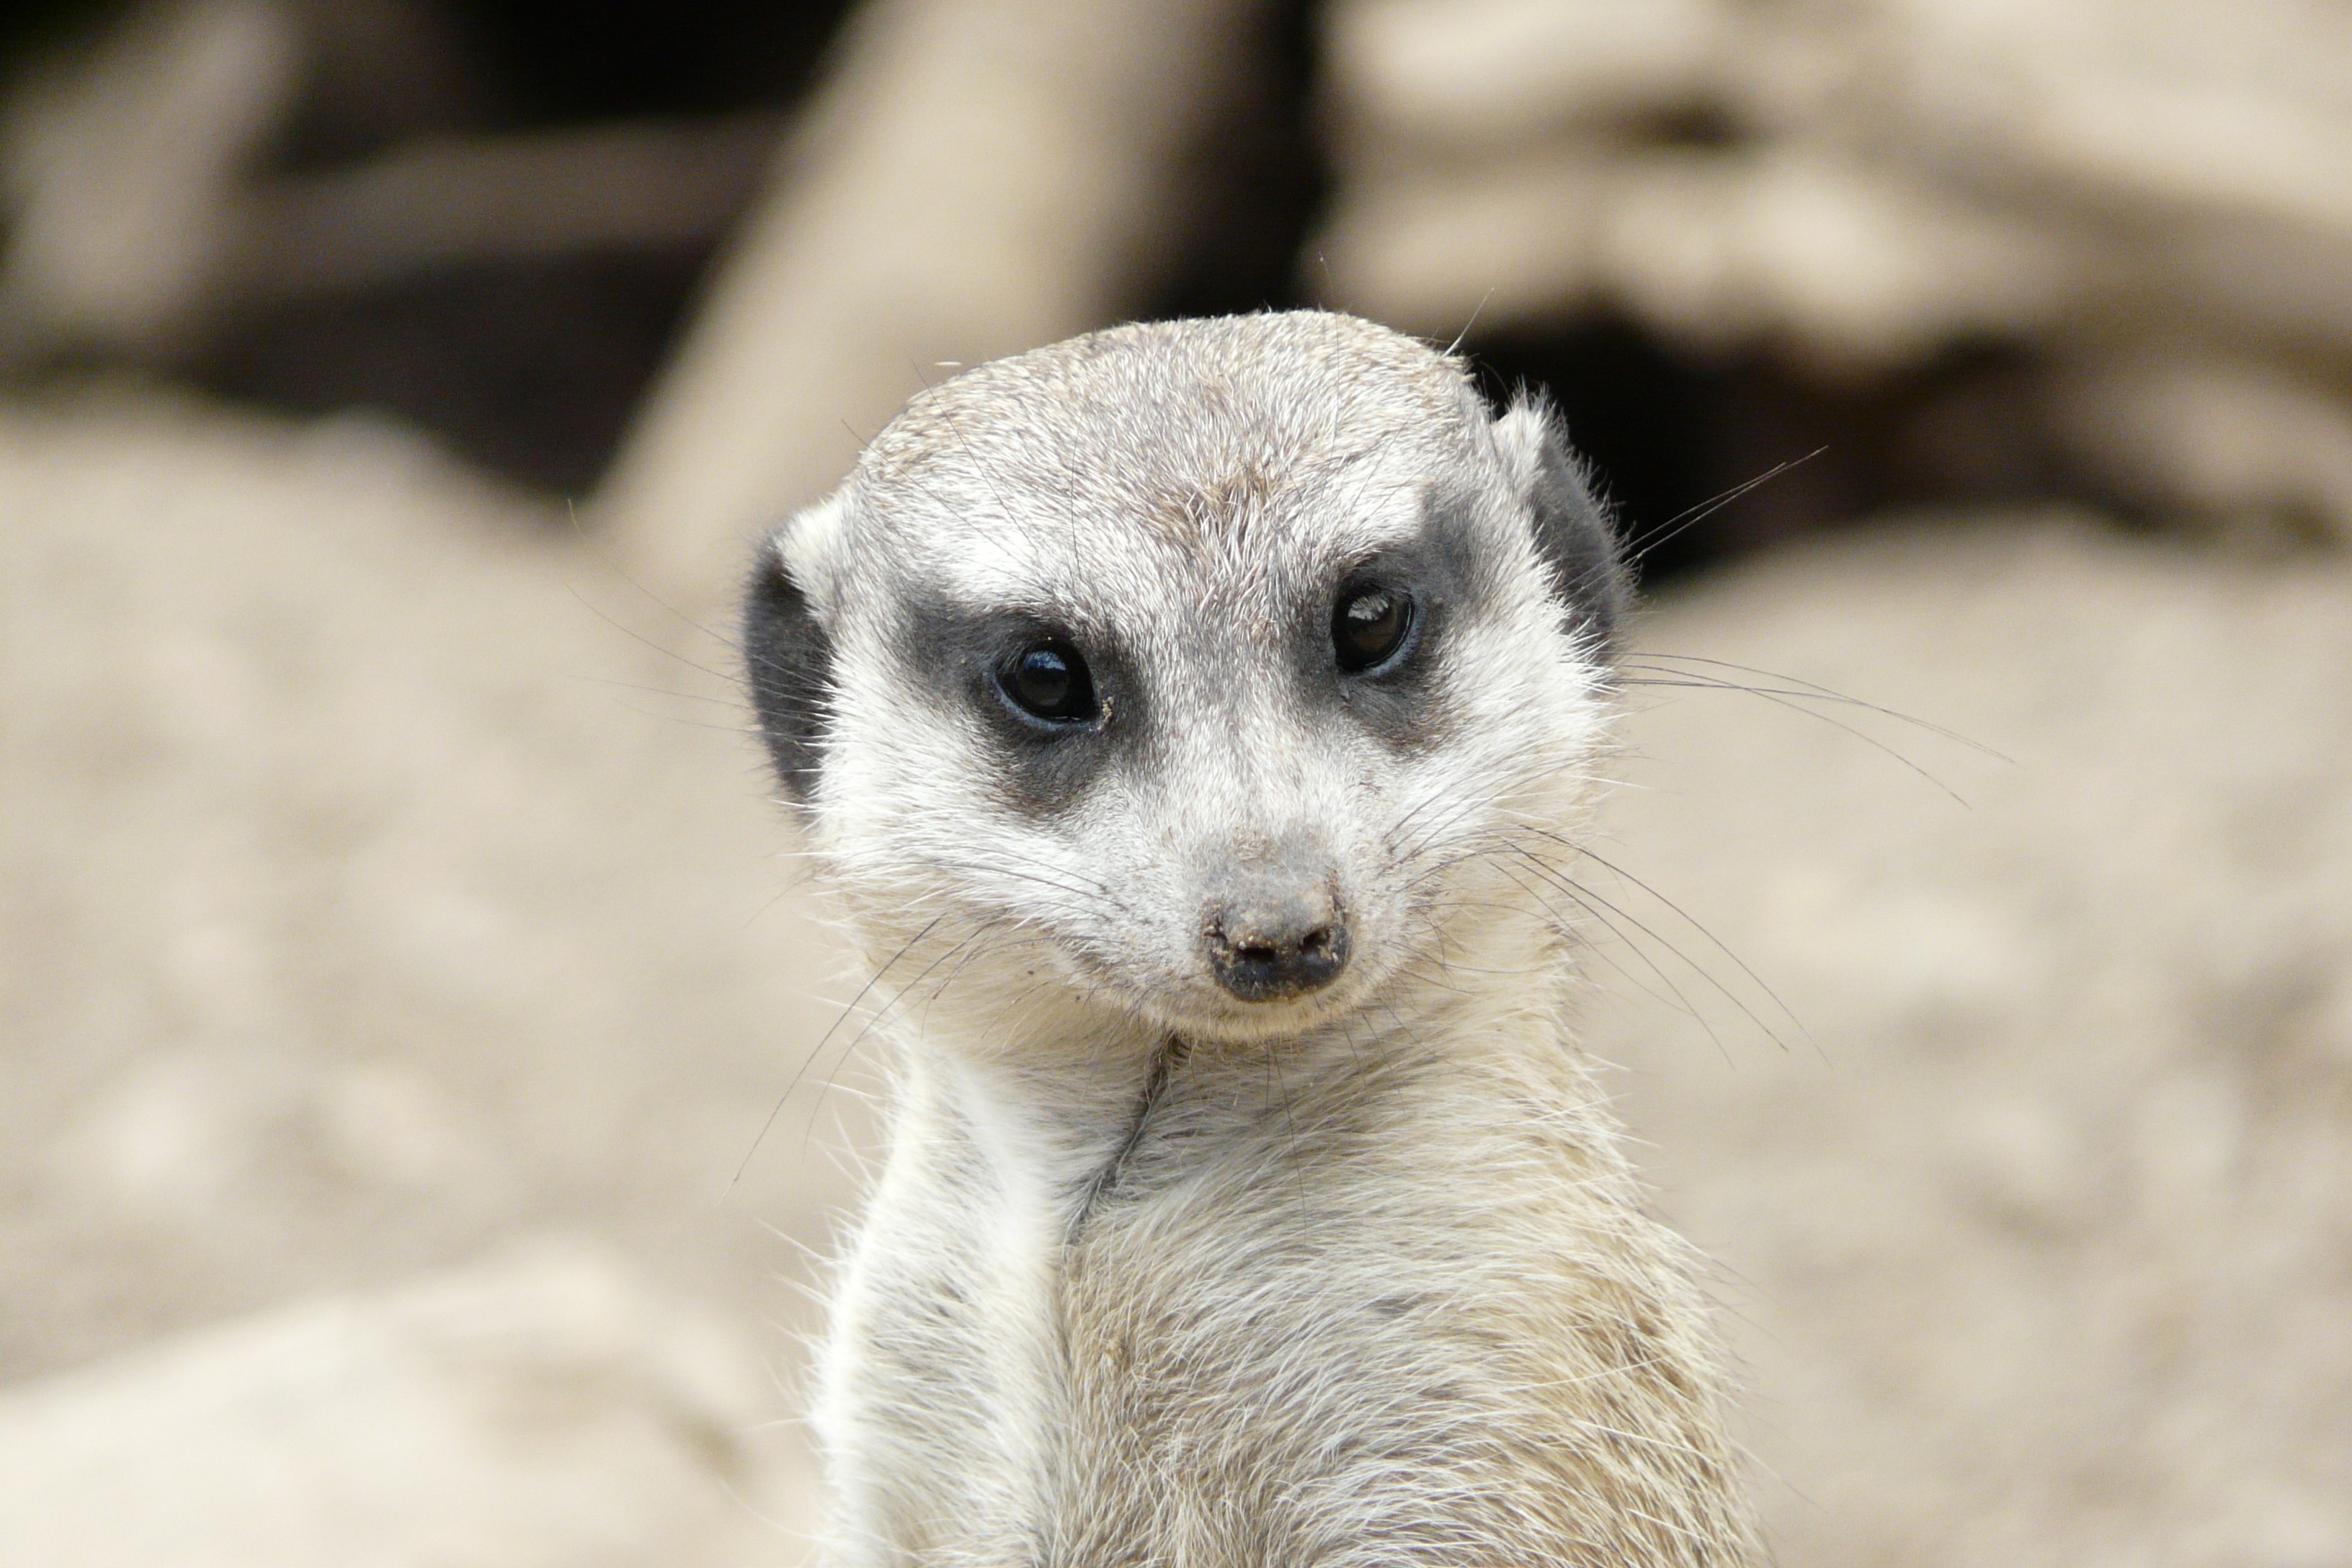
animal, cute, wildlife, zoo, africa, mammal, fauna, close up, face, whiskers, head, vertebrate, funny, meerkat, mongoose, attention, friendly, animal portrait, awakened, keep an eye out, button eyes, black footed ferret